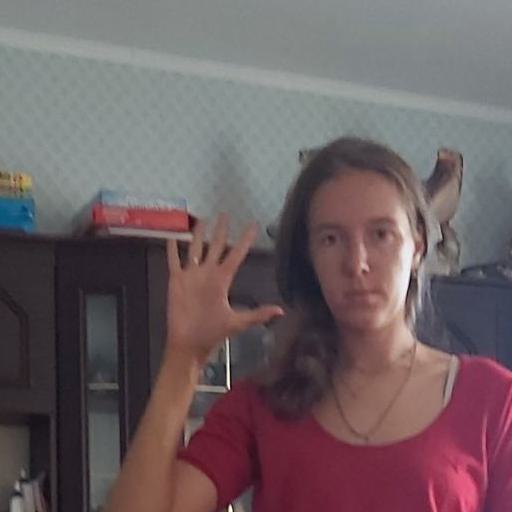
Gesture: palm